Sturnus

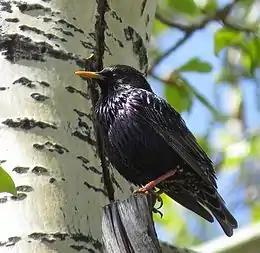
A common starling in eastern Siberia

The genus "Sturnus" was introduced in 1758 by the Swedish naturalist Carl Linnaeus in the tenth edition of his "Systema Naturae". The genus name "Sturnus" is Latin for "starling". Of the four species included by Linnaeus, the common starling ("Sturnus vulgaris") is considered the type species.